Alejandro Sanz

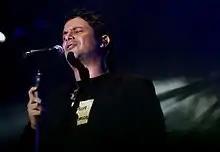
Alejandro Sanz performing in Managua, Nicaragua on 1 November 2007.

In 2005, Sanz collaborated with Shakira on her song "La Tortura". Co-written by Sanz, the song became an international hit, breaking the record for the most weeks at the number one spot on the Hot Latin Songs chart. The song exposed Sanz to a more diverse audience, and helped build anticipation for his next release. The first single from the album "El Tren de los Momentos", "A la Primera Persona", became his first song to enter the "Billboard" Hot 100, peaking at number 100 on the chart. The record was also noted for its guest appearances, which featured Shakira, Juanes, Alex González of Maná, and Residente of Calle 13.